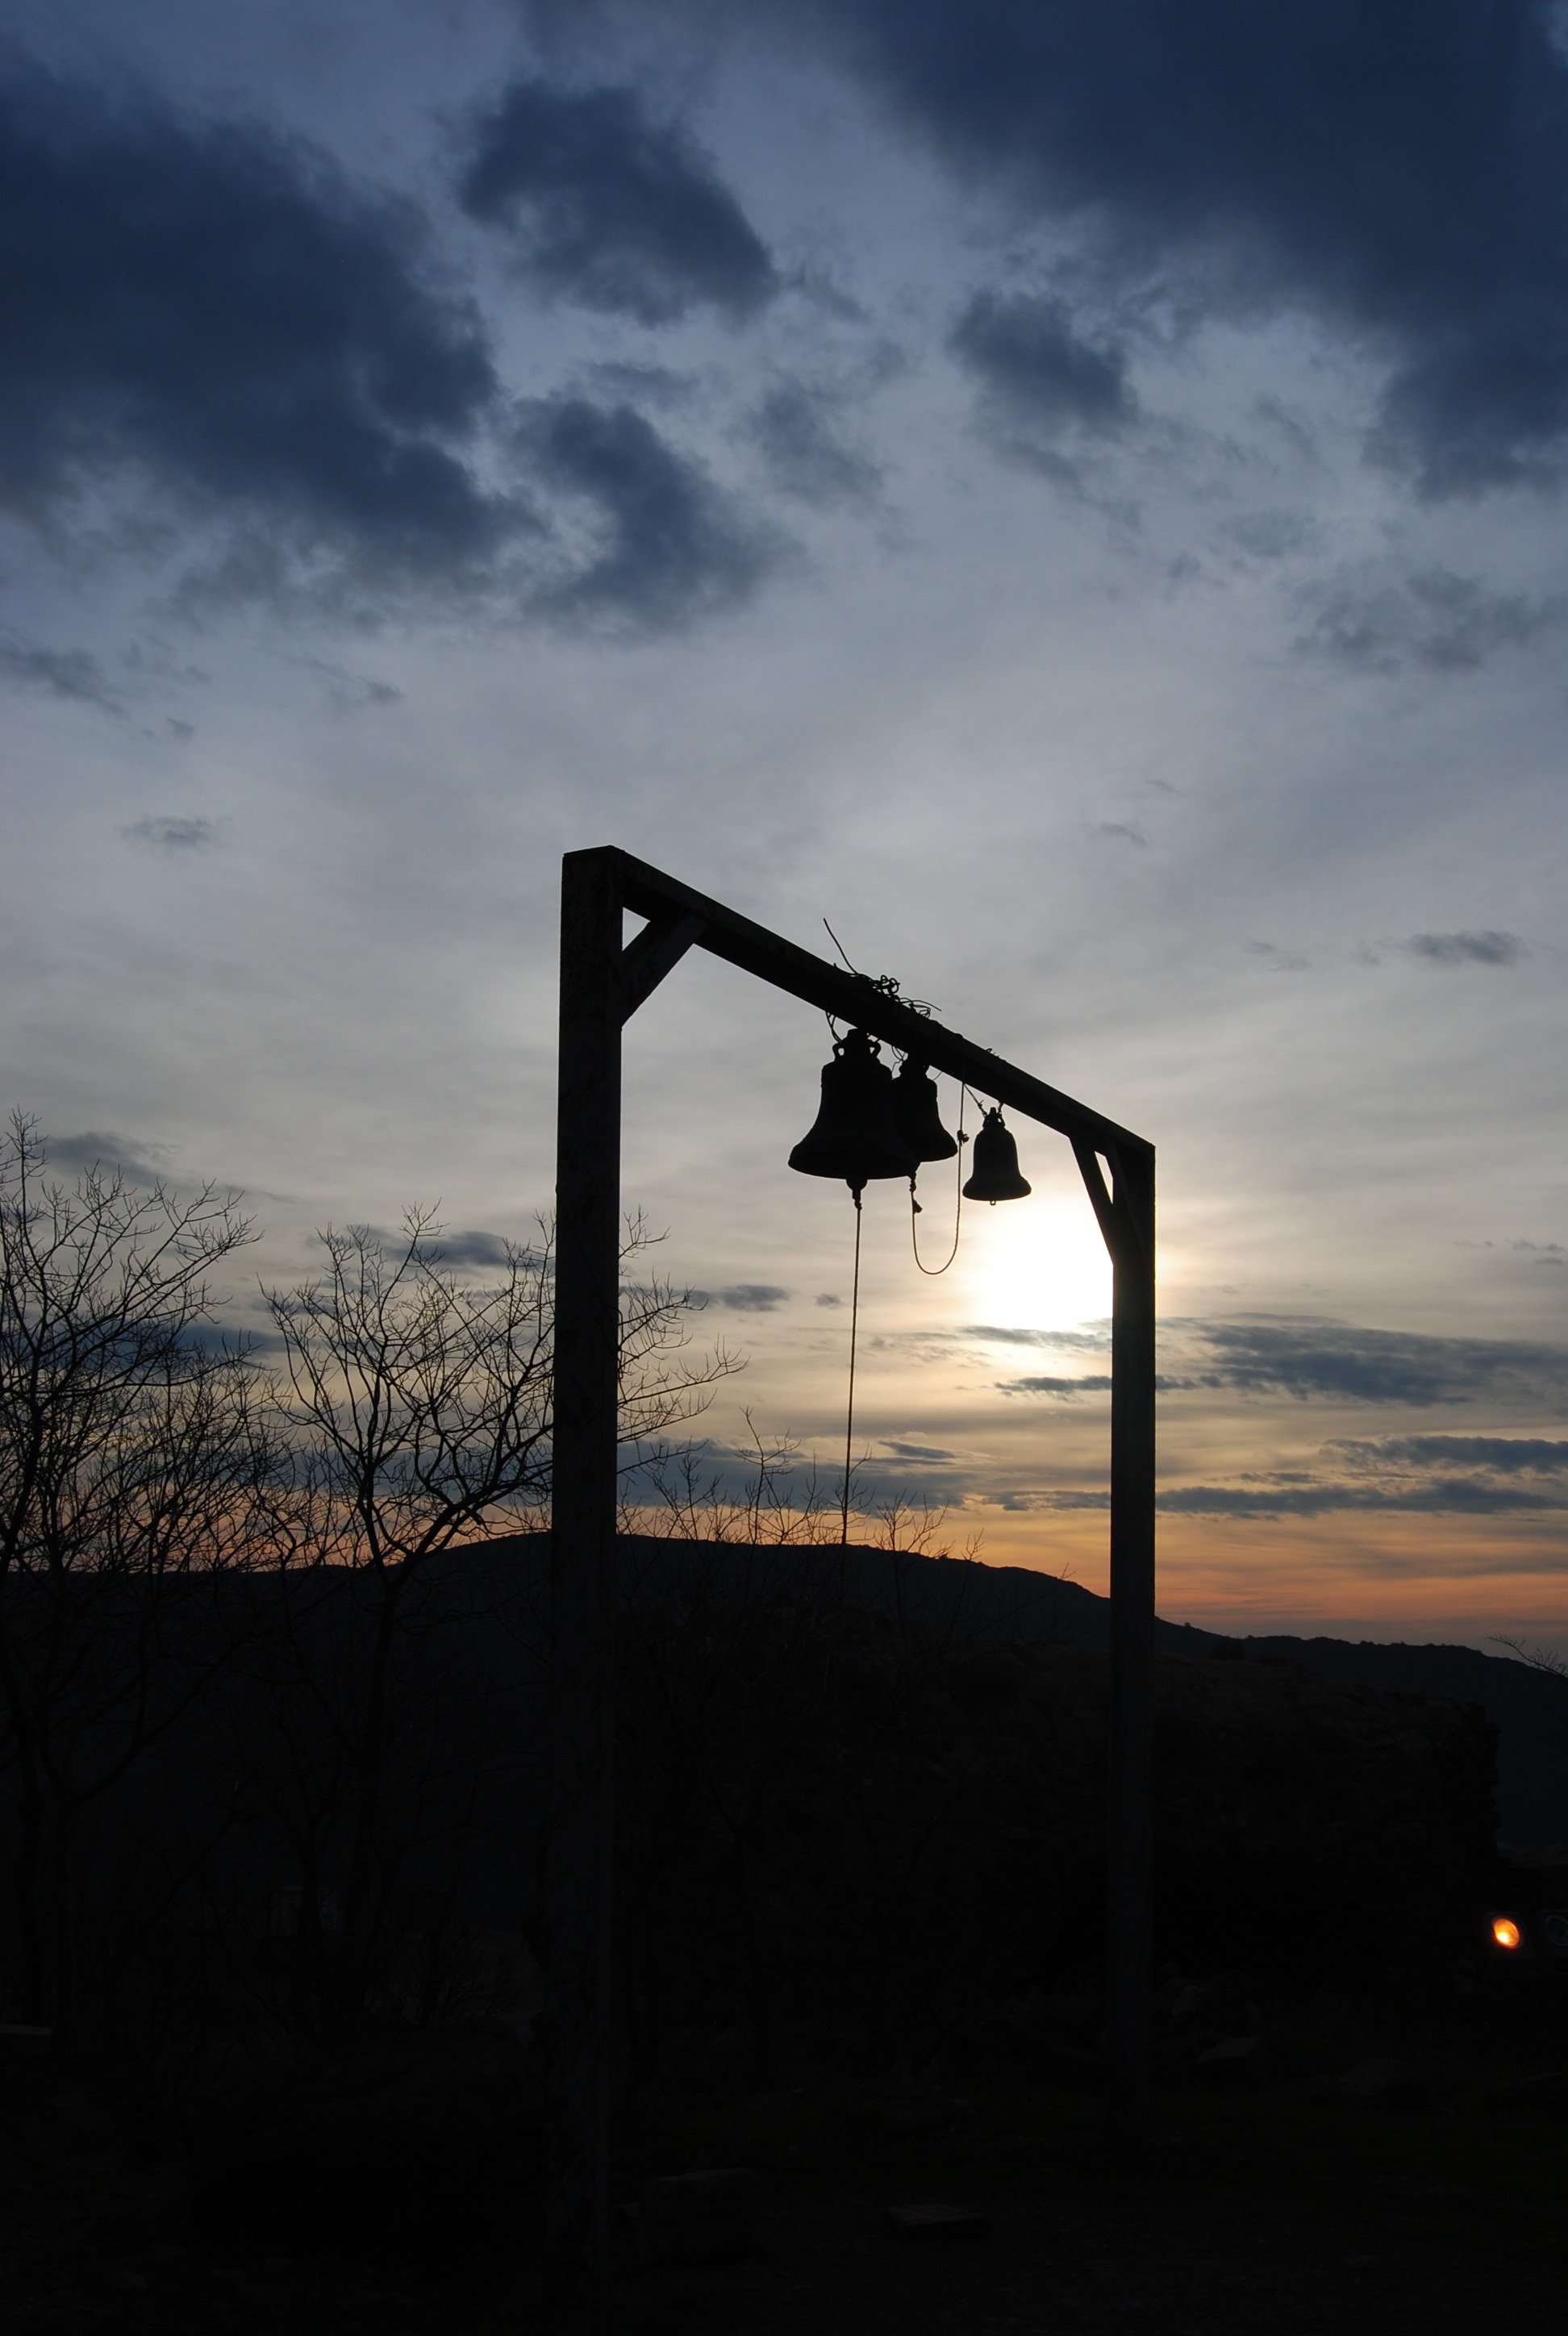
horizon, light, cloud, sky, sun, sunrise, sunset, sunlight, morning, ring, wind, dawn, dusk, evening, reflection, darkness, bells